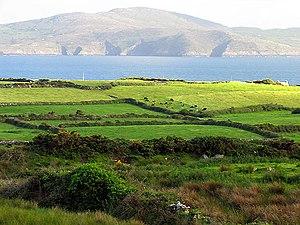
L'environnement en Irlande est l'environnement du pays Irlande, pays d'Europe.
L'Irlande /iʁ.lɑ̃d/ est un pays insulaire d'Europe de l'Ouest occupant la majeure partie de l'île d'Irlande dans l'océan Atlantique nord. Elle regroupe 26 des 32 comtés traditionnels de l'île, les six autres formant l'Irlande du Nord, l'une des quatre nations constitutives du Royaume-Uni.